Kayah State

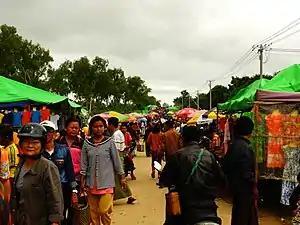
Market near Loikaw, Kayah State

Kayah State has a primarily extraction-based economy. The main crop is rice, mostly irrigated, with other important crops including millet, maize, sesame, groundnut, garlic, and vegetables. Mineral products include alabaster, tin, and tungsten. Valuable woods such as teak and pine were once produced, but the forests have largely been stripped bare by illegal logging authorised by the Tatmadaw (Burmese military). The hydroelectric power plant at Lawpita Falls outside of Loikaw is of strategic importance, as it supplies over 20% of Myanmar's total electrical power.